Prussian Confederation

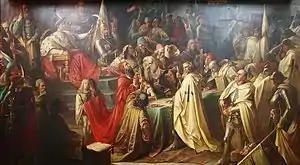
"Second Peace of Toruń", 19th-century painting by Marian Jaroczyński

The resulting Thirteen Years' War ended in the defeat of the Teutonic Order and the 1466 Second Peace of Thorn. The Order renounced any claims to the territories of Gdańsk/Eastern Pomerania and Chełmno Land, which were reintegrated with Poland, and the region of Elbląg and Malbork, and Warmia, which were also recognized as part of Poland. These regions formed the new Polish province of Royal Prussia, with some local rights of autonomy. Stibor of Poniec of the Clan of Ostoja become Lord of tregality of Malbork. Much of the eastern territories, in historic Prussia, remained with the Teutonic Order, although as a fief and protectorate of Poland, also considered an integral part of "one and indivisible" Kingdom of Poland. The Prussian Confederation, with its members now practically divided, ceased to exist as such.